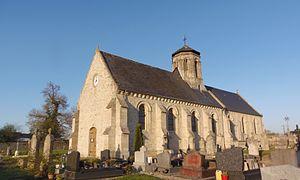
Cottun (Normandie, France). L'église Saint-André.
Cottun est une commune française située dans le département du Calvados en région Normandie, peuplée de 222 habitants.